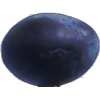
Label: Plum 3